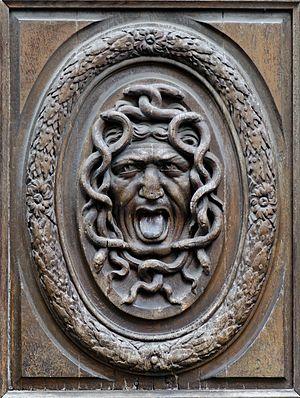
Gorgoneion (masque de Méduse) par Thomas Regnaudin (Français, 1622-1706). Bois sculpté, vers 1660, décoration des vantaux de la porte de l'hôtel Amelot de Bisseuil, 47 rue Vieille-du-Temple, IVe arrondissement de Paris.
L'hôtel Amelot de Bisseuil, dit des Ambassadeurs de Hollande, est un hôtel particulier construit au XVIIᵉ siècle dans le quartier historique du Marais, dans le 4ᵉ arrondissement de Paris Ce site est desservi par la station de métro Saint-Paul.
Thomas Regnaudin, est un sculpteur du baroque français.